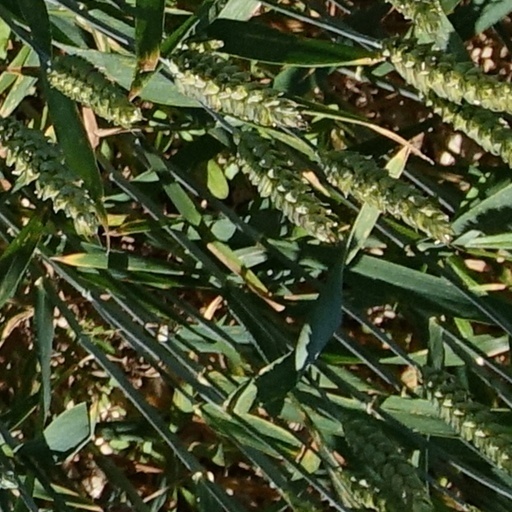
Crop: wheat